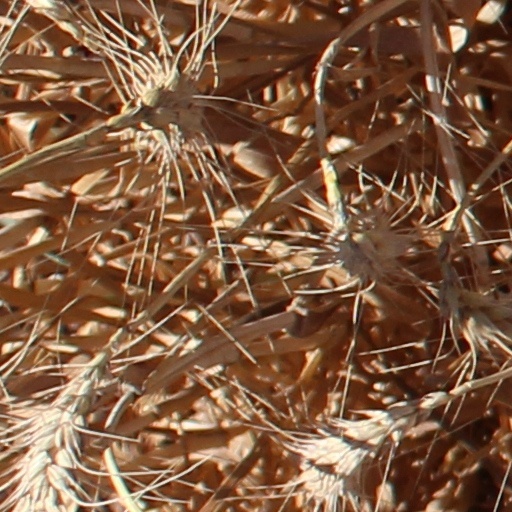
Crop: wheat